List of The Amazing World of Gumball characters

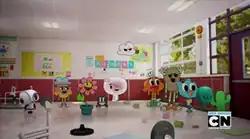
Several Elmore Junior High students gathered in the school cafeteria. The series features a variety of different animals, creatures and objects for characters such as Gumball and his classmates.

Penelope "Penny" Fitzgerald (voiced by Teresa Gallagher) is a shape-shifting fairy (formerly a peanut with antlers) and classmate of Gumball who belatedly becomes his girlfriend. Like Gumball, she has trouble expressing her feelings. Underneath Penny's shell lies a yellow, fairy-like self that shape-shifts based on her emotional state. She is a member of the Elmore Junior High cheerleading and synchronized swimming teams.